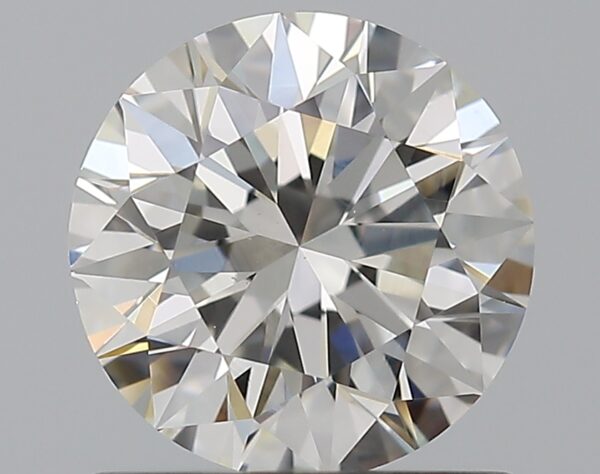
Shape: round
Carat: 1
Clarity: VS1
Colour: H
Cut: EX
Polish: EX
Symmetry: EX
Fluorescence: N
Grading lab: GIA
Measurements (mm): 6.36 x 6.41 x 4